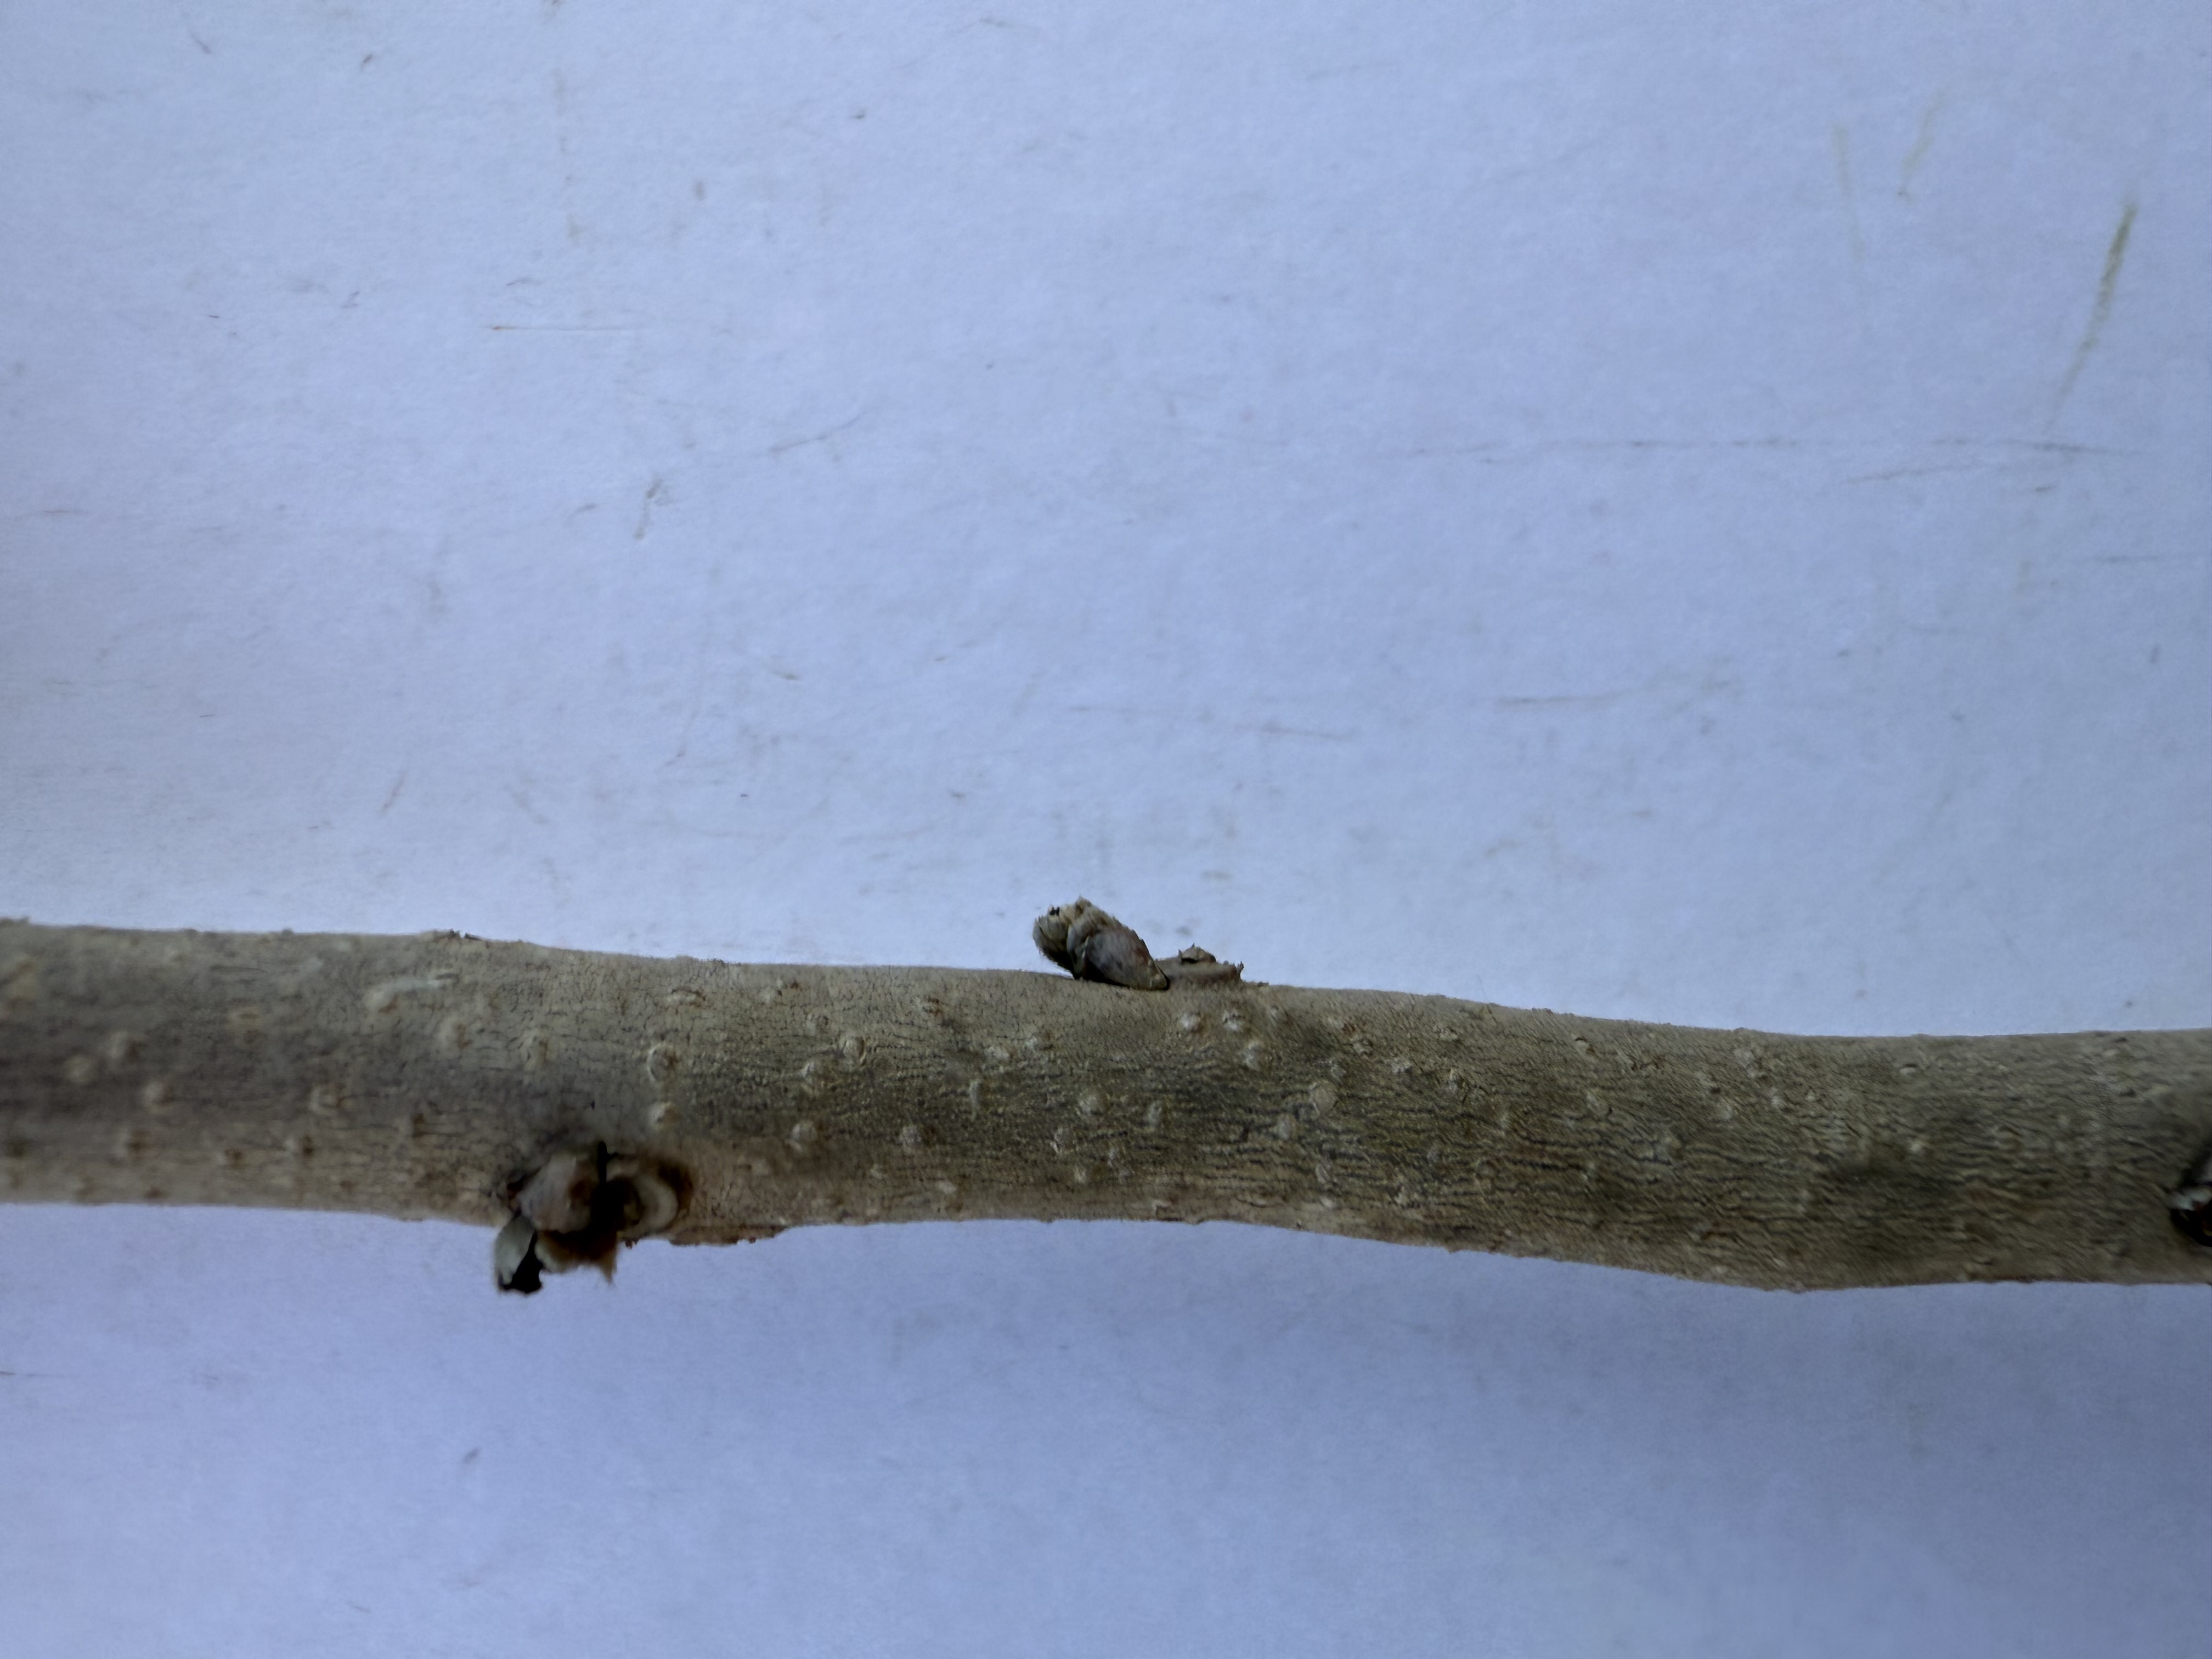
Variety: Chocolate Persimmon